Yehudi Menuhin International Competition for Young Violinists

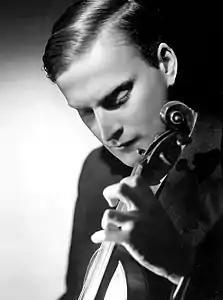
Yehudi Menuhin, the competition's founder and namesake.

The competition was founded by Yehudi Menuhin and Robert Masters, who had been instrumental in the founding of the Yehudi Menuhin School. The competition took place for the first time in 1983 at Folkestone on the south coast of England and was based there for its first 15 years with Menuhin himself conducting master classes for the competitors. Following a three-year gap after the 1995 competition, it resumed in 1998 at Boulogne-sur-Mer on the French side of the English Channel and returned to Folkestone in 2000. At the inauguration of the first competition, Yehudi Menuhin said: